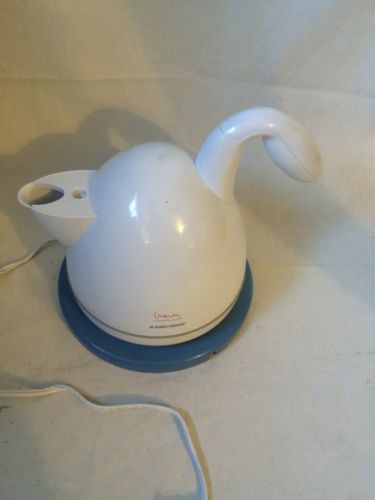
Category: kettle